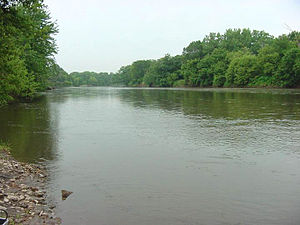
Iowa River
Iowa River oven for Marshalltown
Iowa er en flod som løber fra nord mod syd i delstaten Iowa i USA. Den er en stor biflod til Mississippifloden, og er omkring 520 km lang. Flodsystemets totale afvandingsområde er på 12.110 km². Nederst, efter at have passeret Iowa City, løber den sammen med den 483 km lange flod Cedar River som kommer parallelt fra øst, før de begge munder ud via et fælles flodløb på vestsiden af Mississippi.